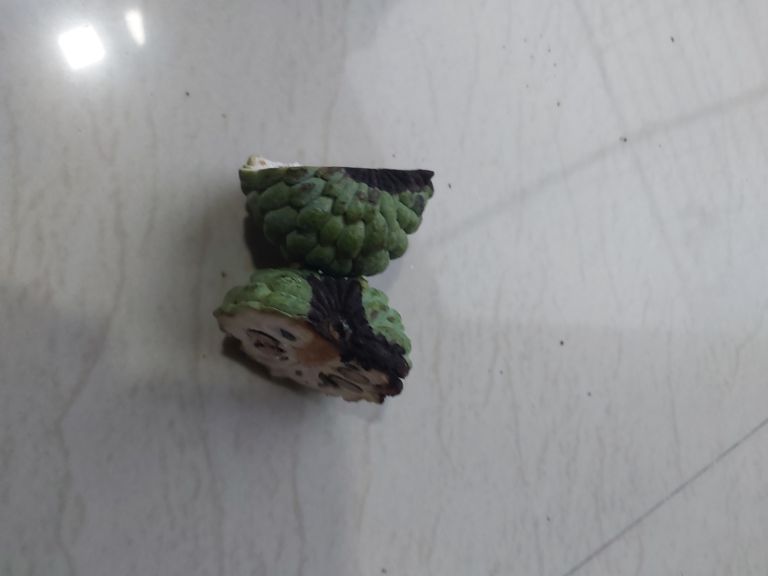
Disease label: Diplodia Rot